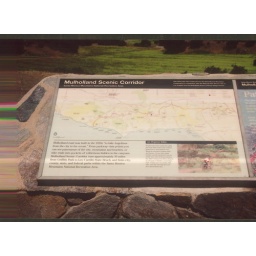
sign in the mountain